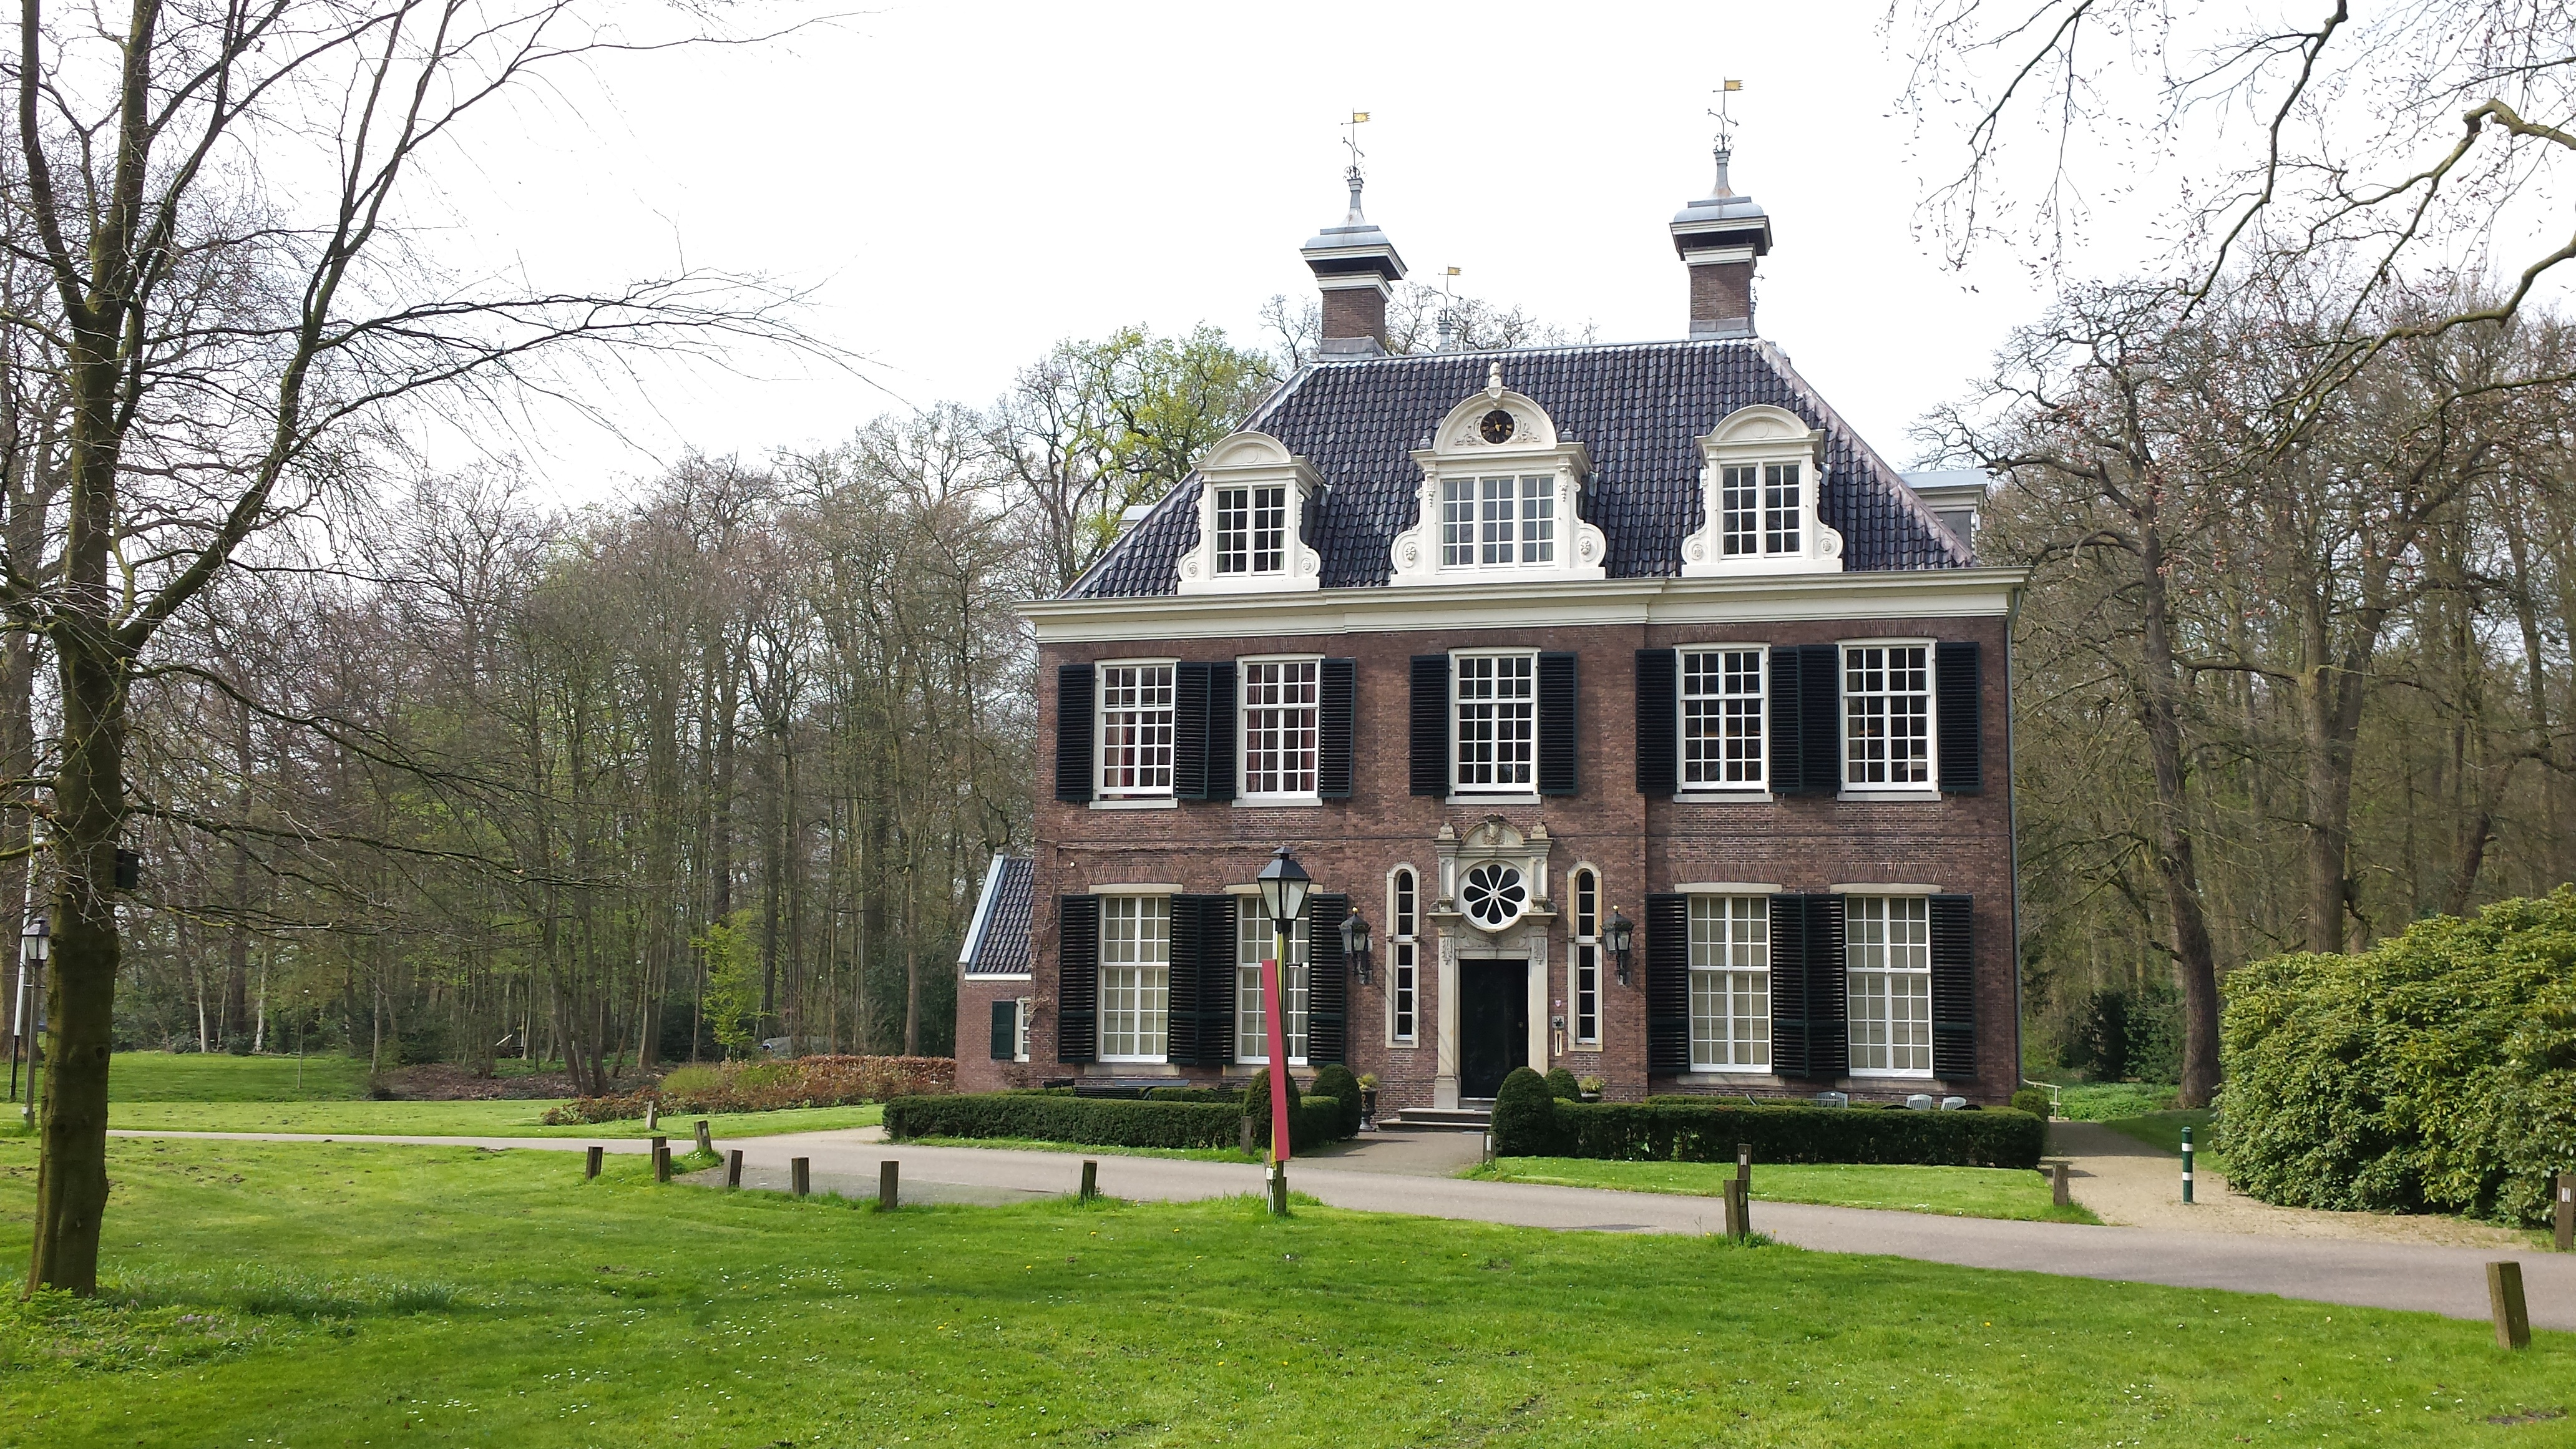
architecture, mansion, house, building, chateau, home, property, holland, estate, courthouse, guesthouse, manor house, stately home, doornbos estate